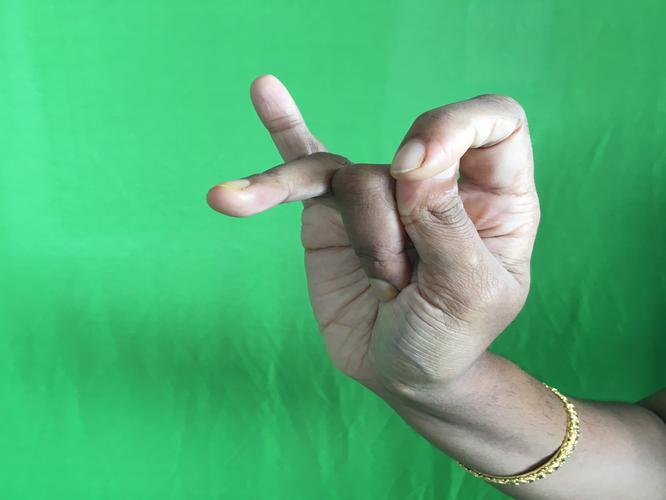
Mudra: Katakamukha_3
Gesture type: single_hand